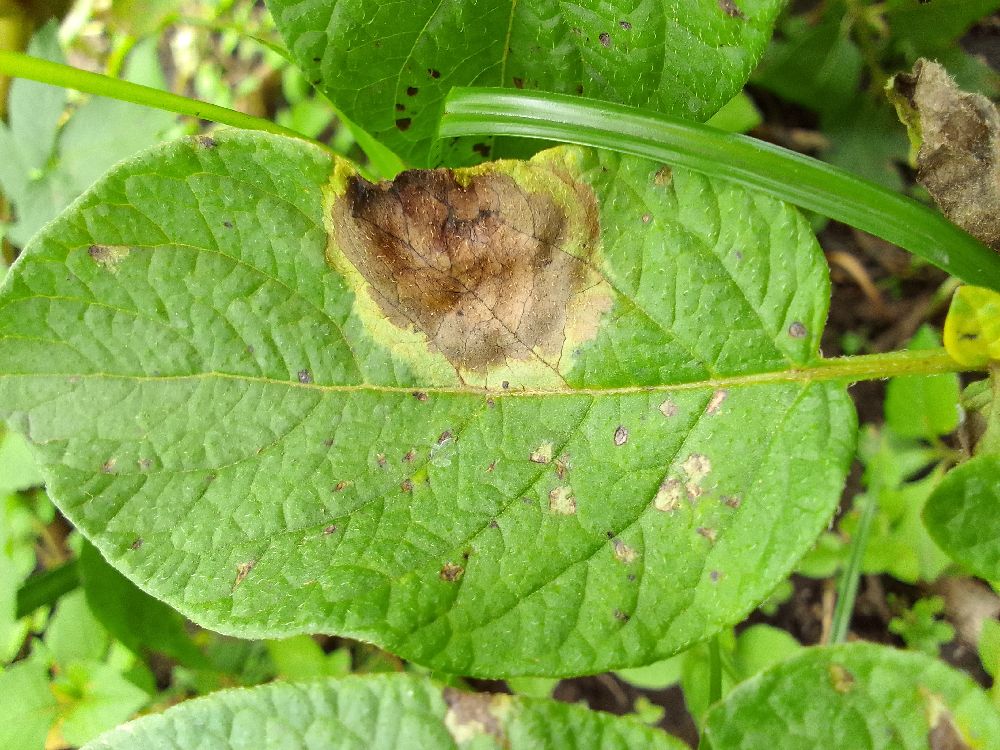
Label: Late blight